Landscape urbanism

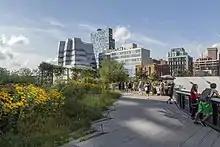
The High Line by James Corner/Field Operations.

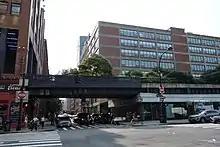
Street view of the High Line from 15th Street and 10th Avenue in Chelsea, Manhattan.

The following are Landscape Urbanism projects that can provide more information about the theory in practice: